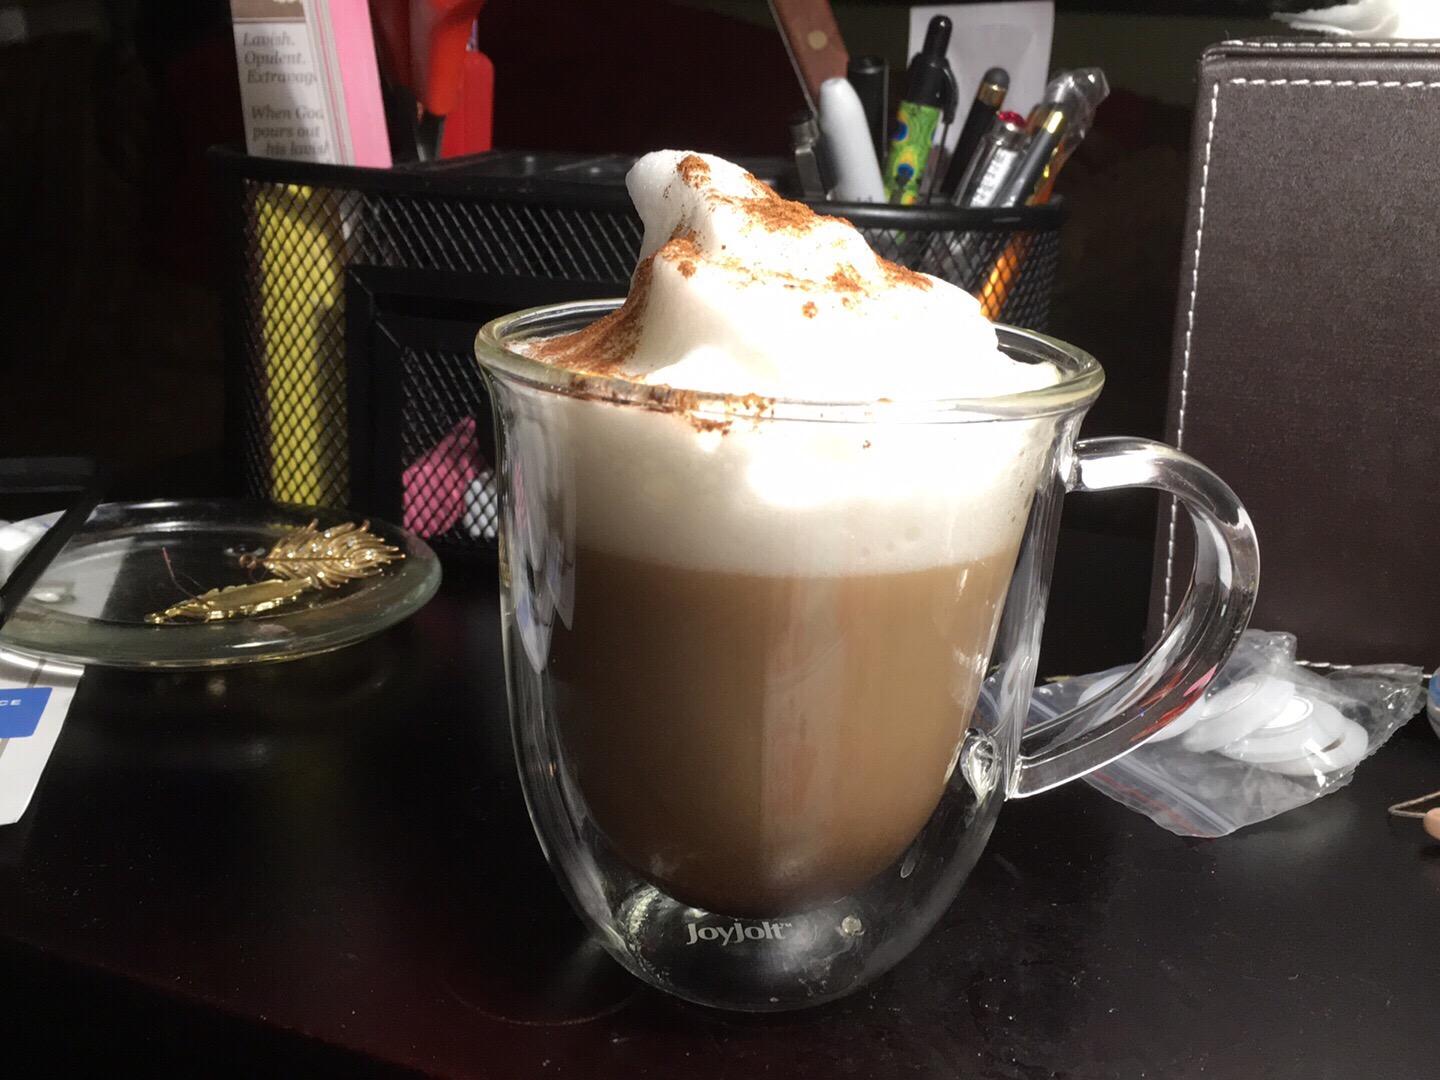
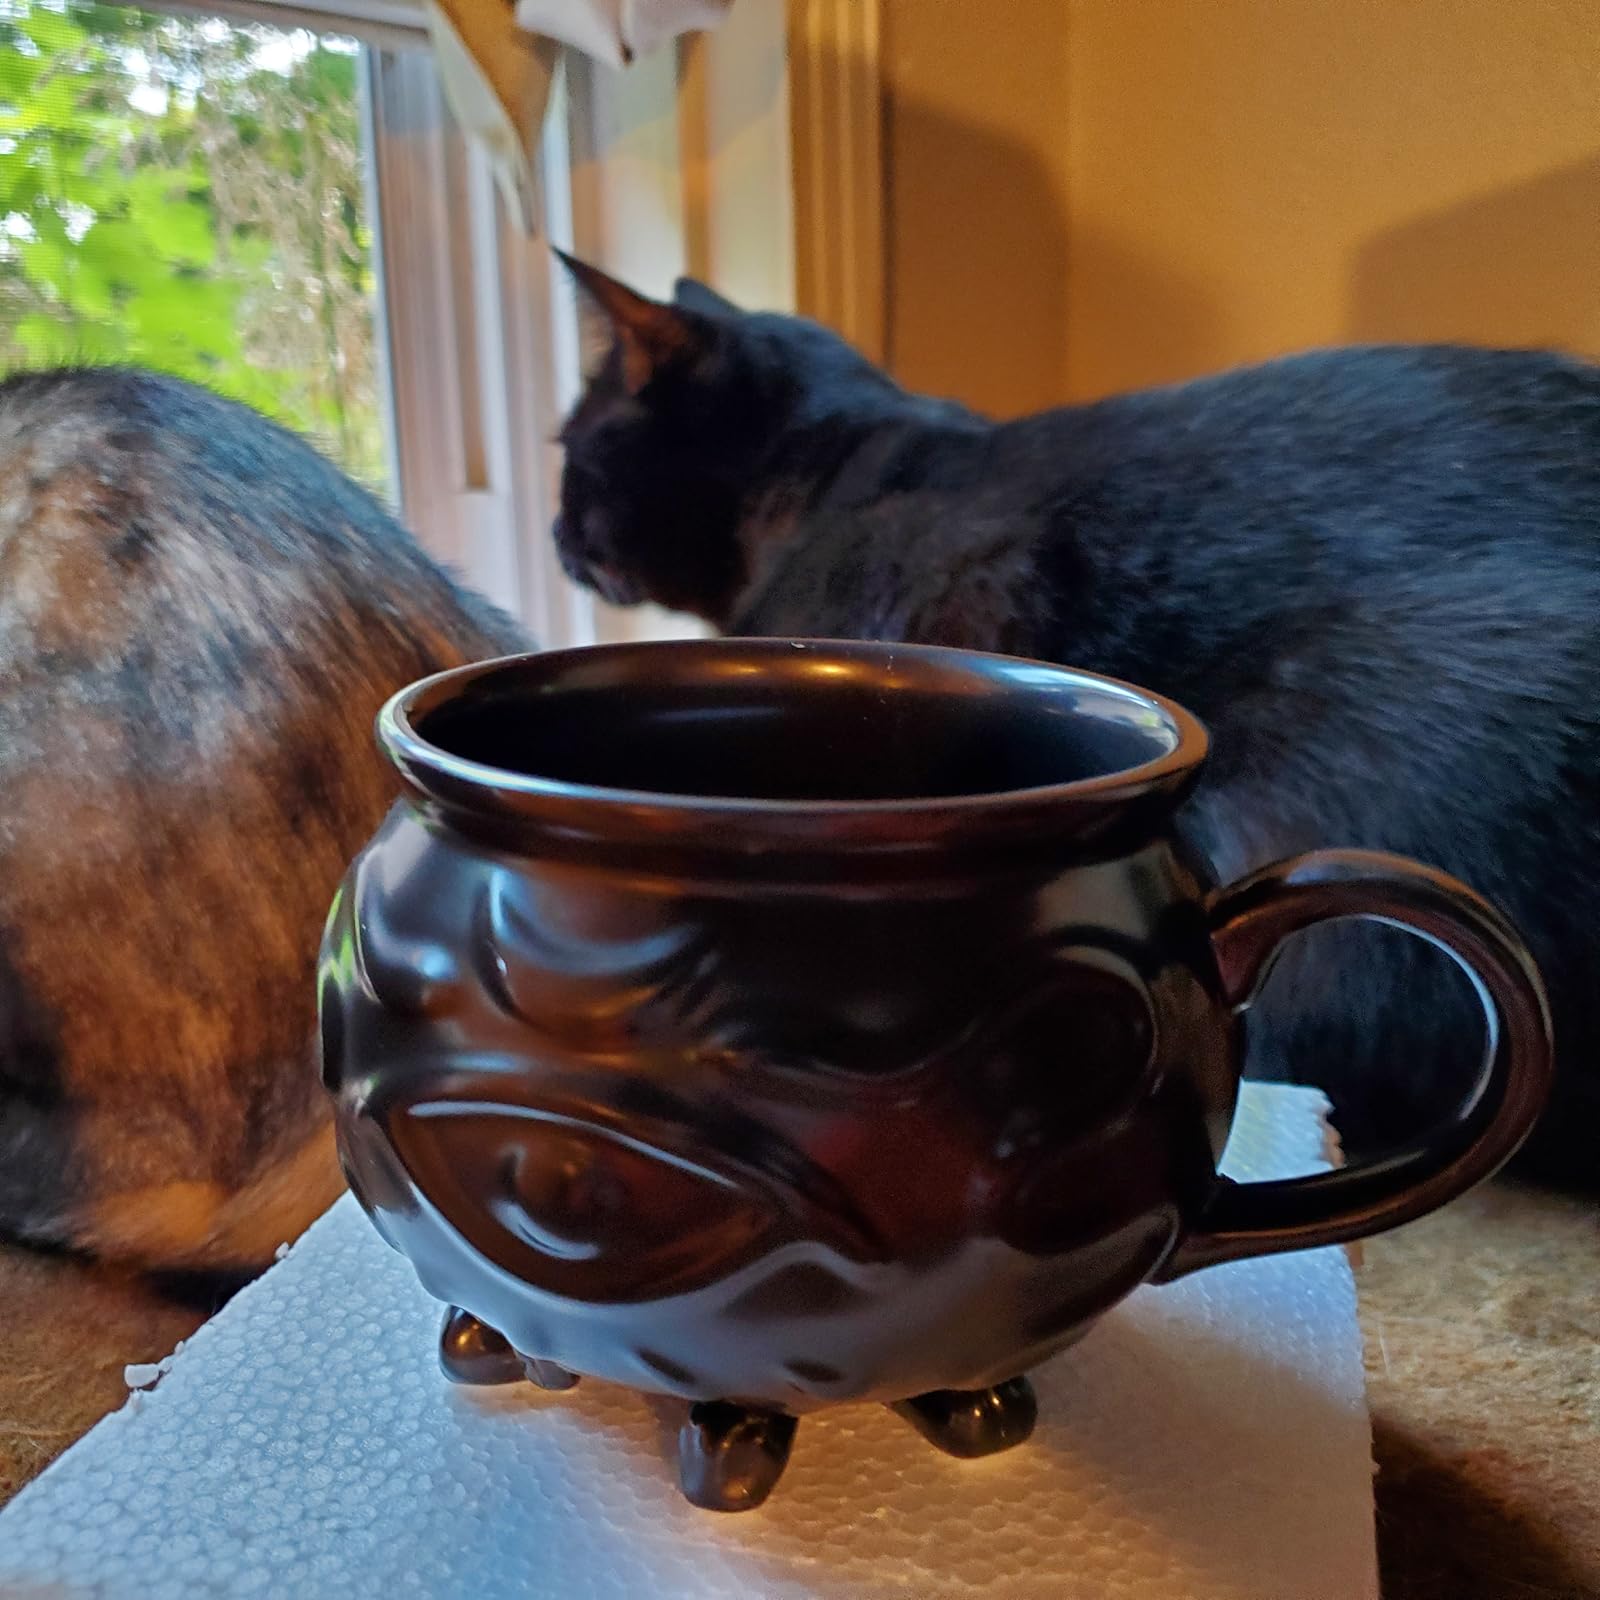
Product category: items_mug
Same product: no